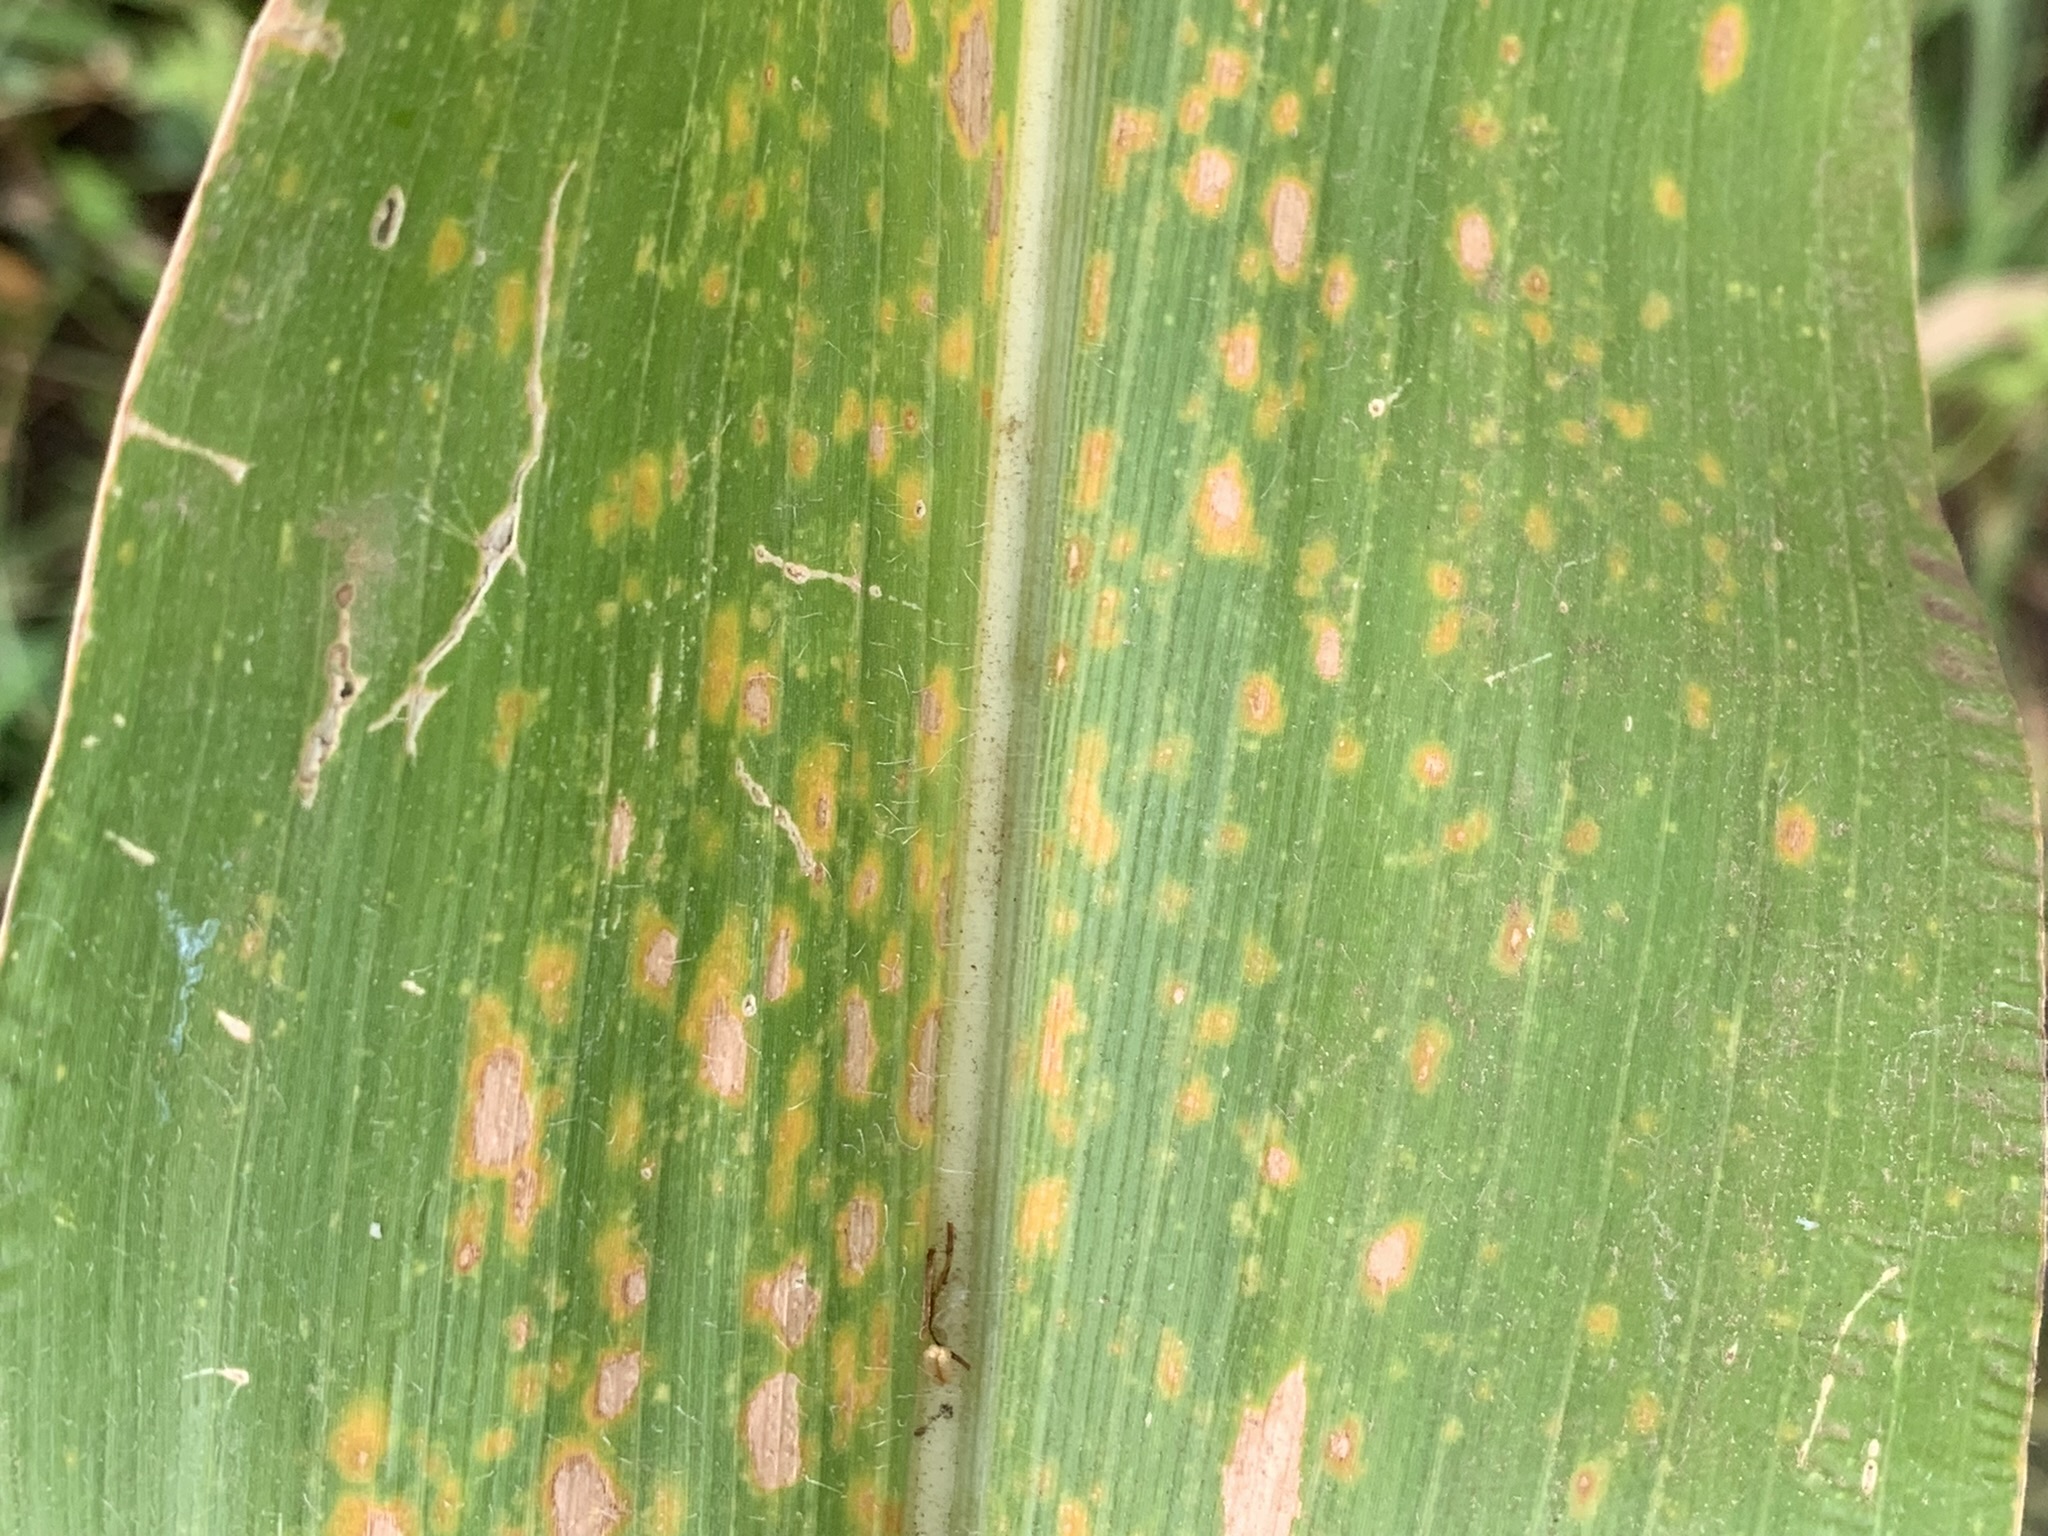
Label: MLN